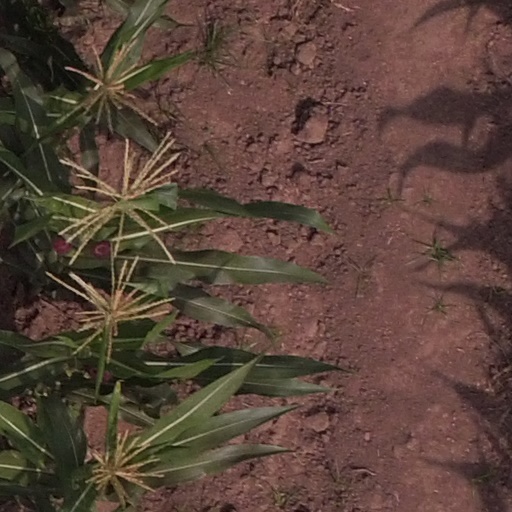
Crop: maize; corn